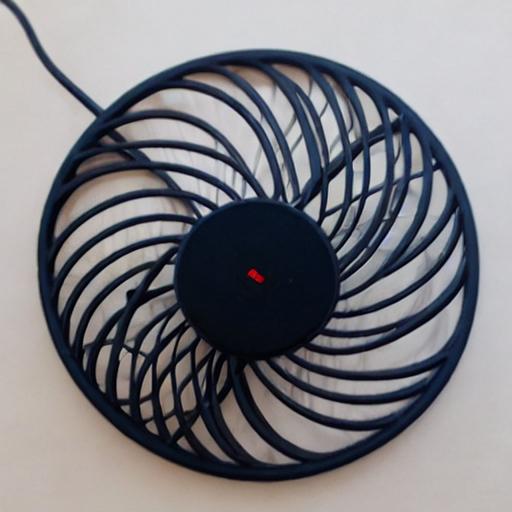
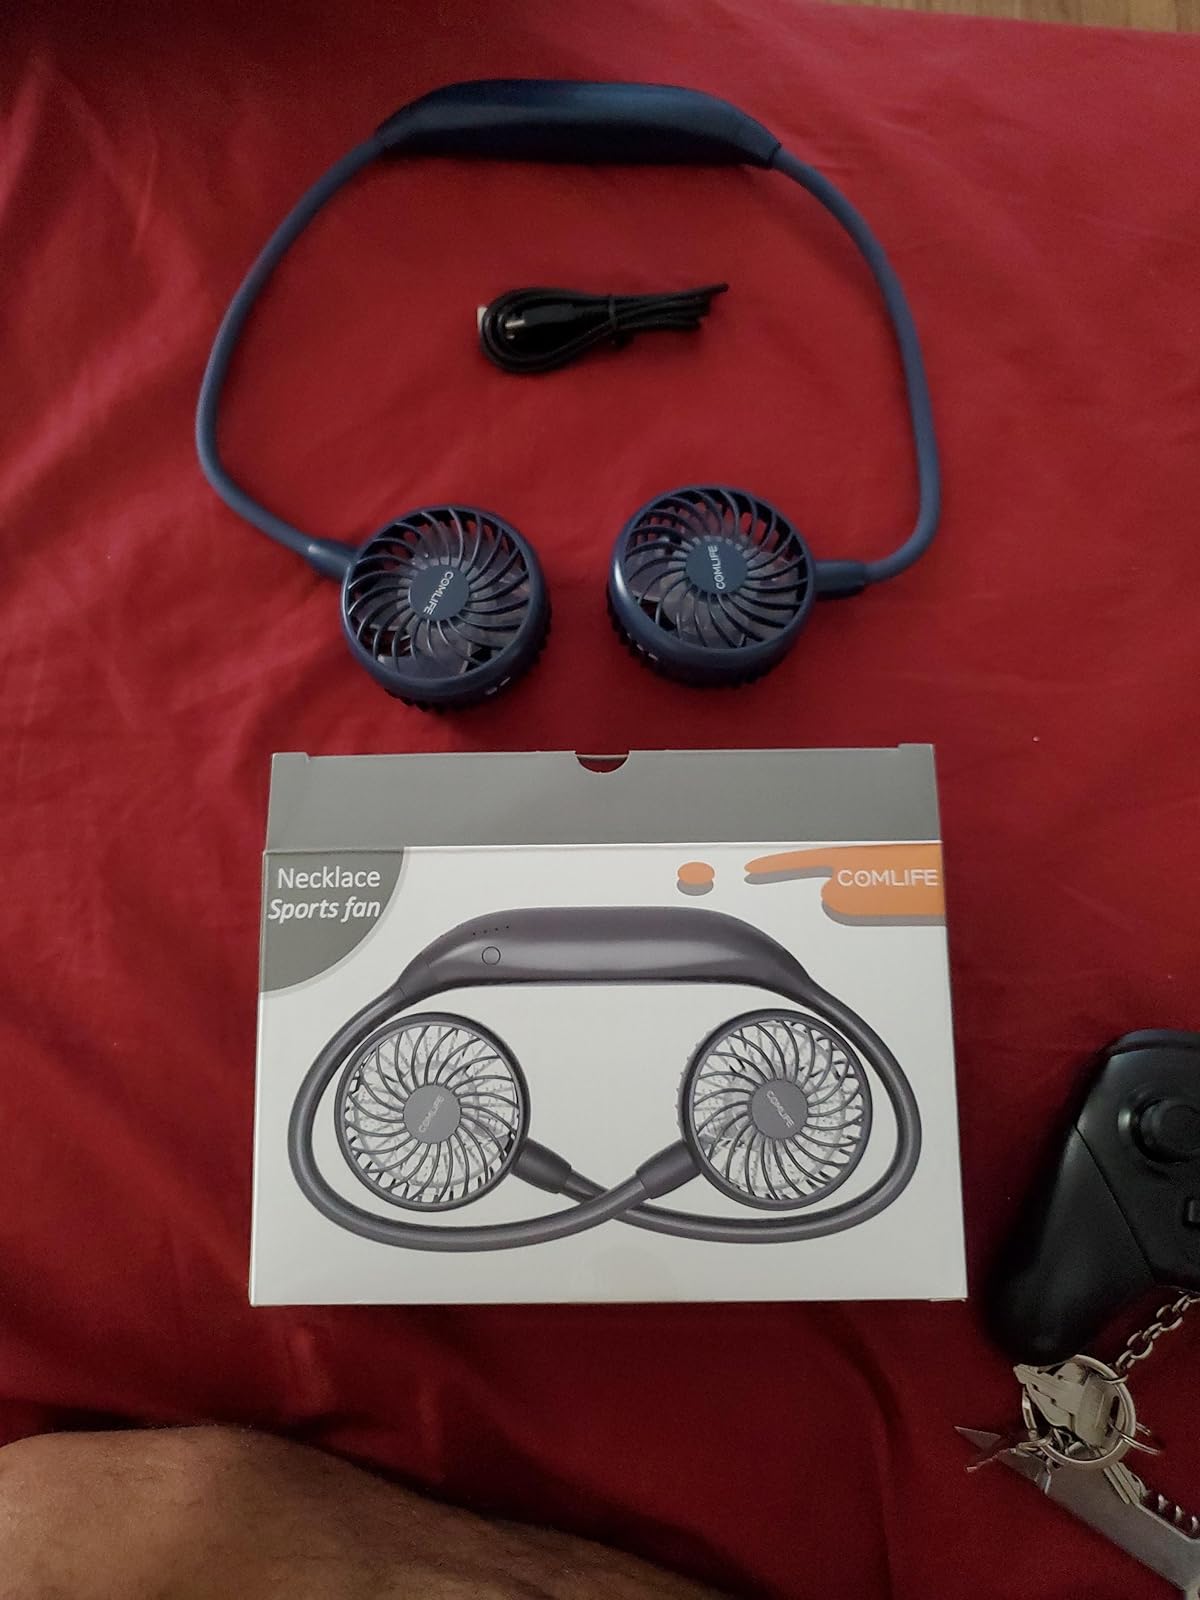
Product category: fan
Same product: no